RLU-1 Breezy

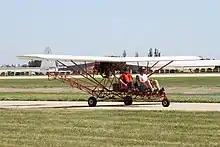
RLU-1 Breezy

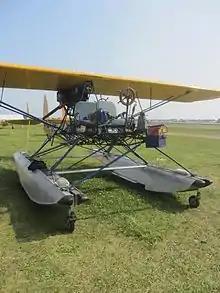
Amphibious Breezy

Designer and pilot Carl Unger flew thousands of passengers for free in his Breezy prototype. The aircraft is now part of the EAA AirVenture Museum collection.